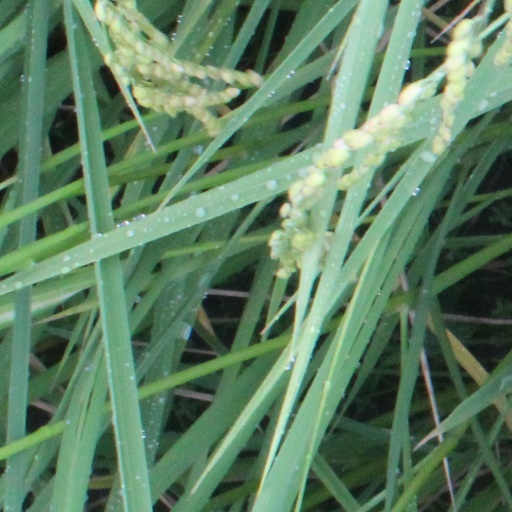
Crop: rice